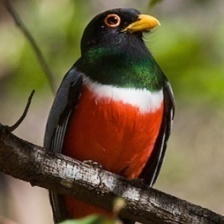
Species: ELEGANT TROGON
Scientific name: TROGON ELEGANS